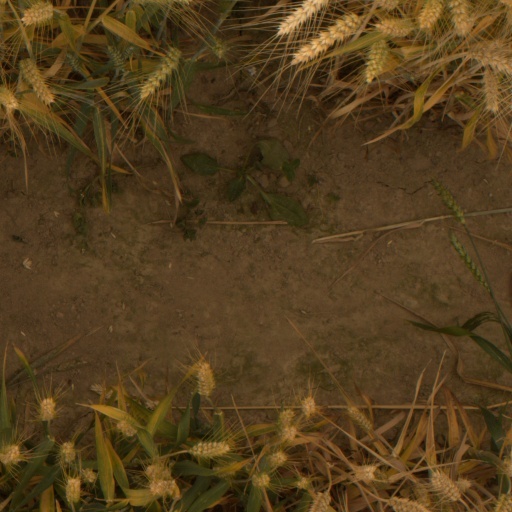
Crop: wheat